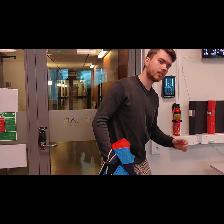
Label: Human